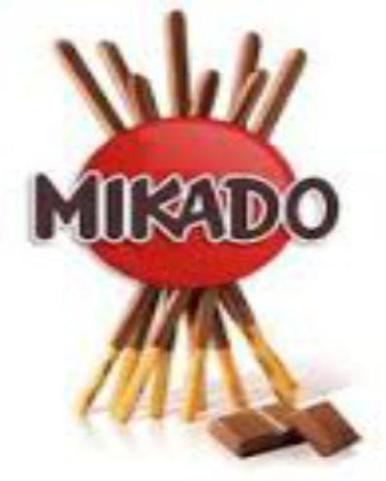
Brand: mikado
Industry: Food